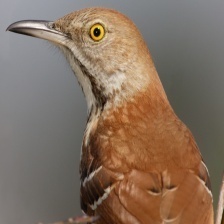
Species: BROWN THRASHER
Scientific name: TOXOSTOMA RUFUM